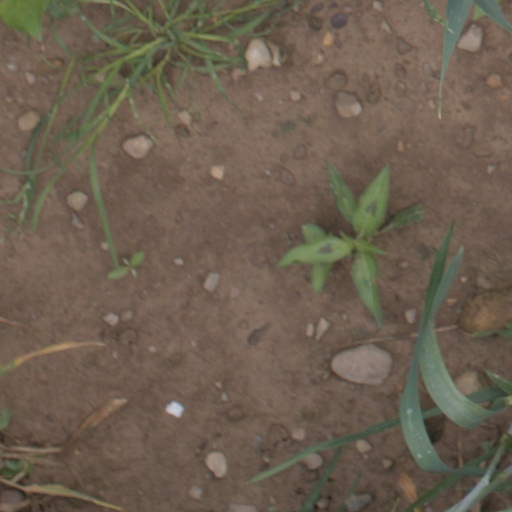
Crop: wheat